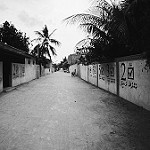
Label: B & W